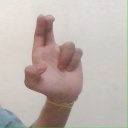
अक्षर: आ